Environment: real
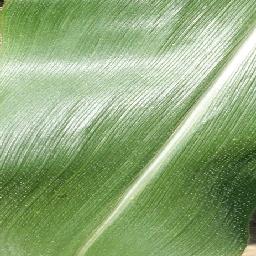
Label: healthy